Kenosee Lake, Saskatchewan

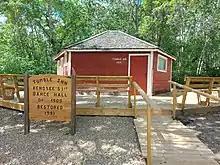
Tumble Inn Dance Hall, built in 1909 and restored in 1991

Long before Kenosee Lake became an official village, the area around the lake, which had been called "Fish Lake" until 1932, was quite popular as a resort community. In the 1890s, Fred Christopher and sons, who were German immigrants and had a homestead seven miles east of Fish Lake, and the Fripp brothers, Harold and Percy who owned the land that the village of Kenosee Lake currently sits on, agreed to cut a trail through the bush from Fish Lake to Cannington Manor. That trail became known as "Christopher Trail" and is still used today as the main gravel road between Kenosee Lake and Cannington Manor. The first actual road to the lake, though, was built from a spot about 3 miles west of Carlyle past the lakes of McGurk, Stevenson, and Hewitt to the west side of Fish Lake in 1905. On that west side of the lake was another resort called Arcola Resort. For a variety of reasons, such as a lack of potable water and when the new Highway 9 was built in the early 1930s, it went to the east side of the lake, it wasn't as successful as the resorts on the north-east shore. By the 1940s, the last cottage was gone. That spot on the west side of the lake is now occupied by three Christian summer camps.